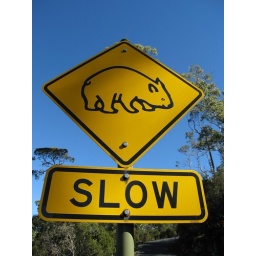
Typical road sign in Tasmania, Australia. "Slow down! Wombat crossing!"